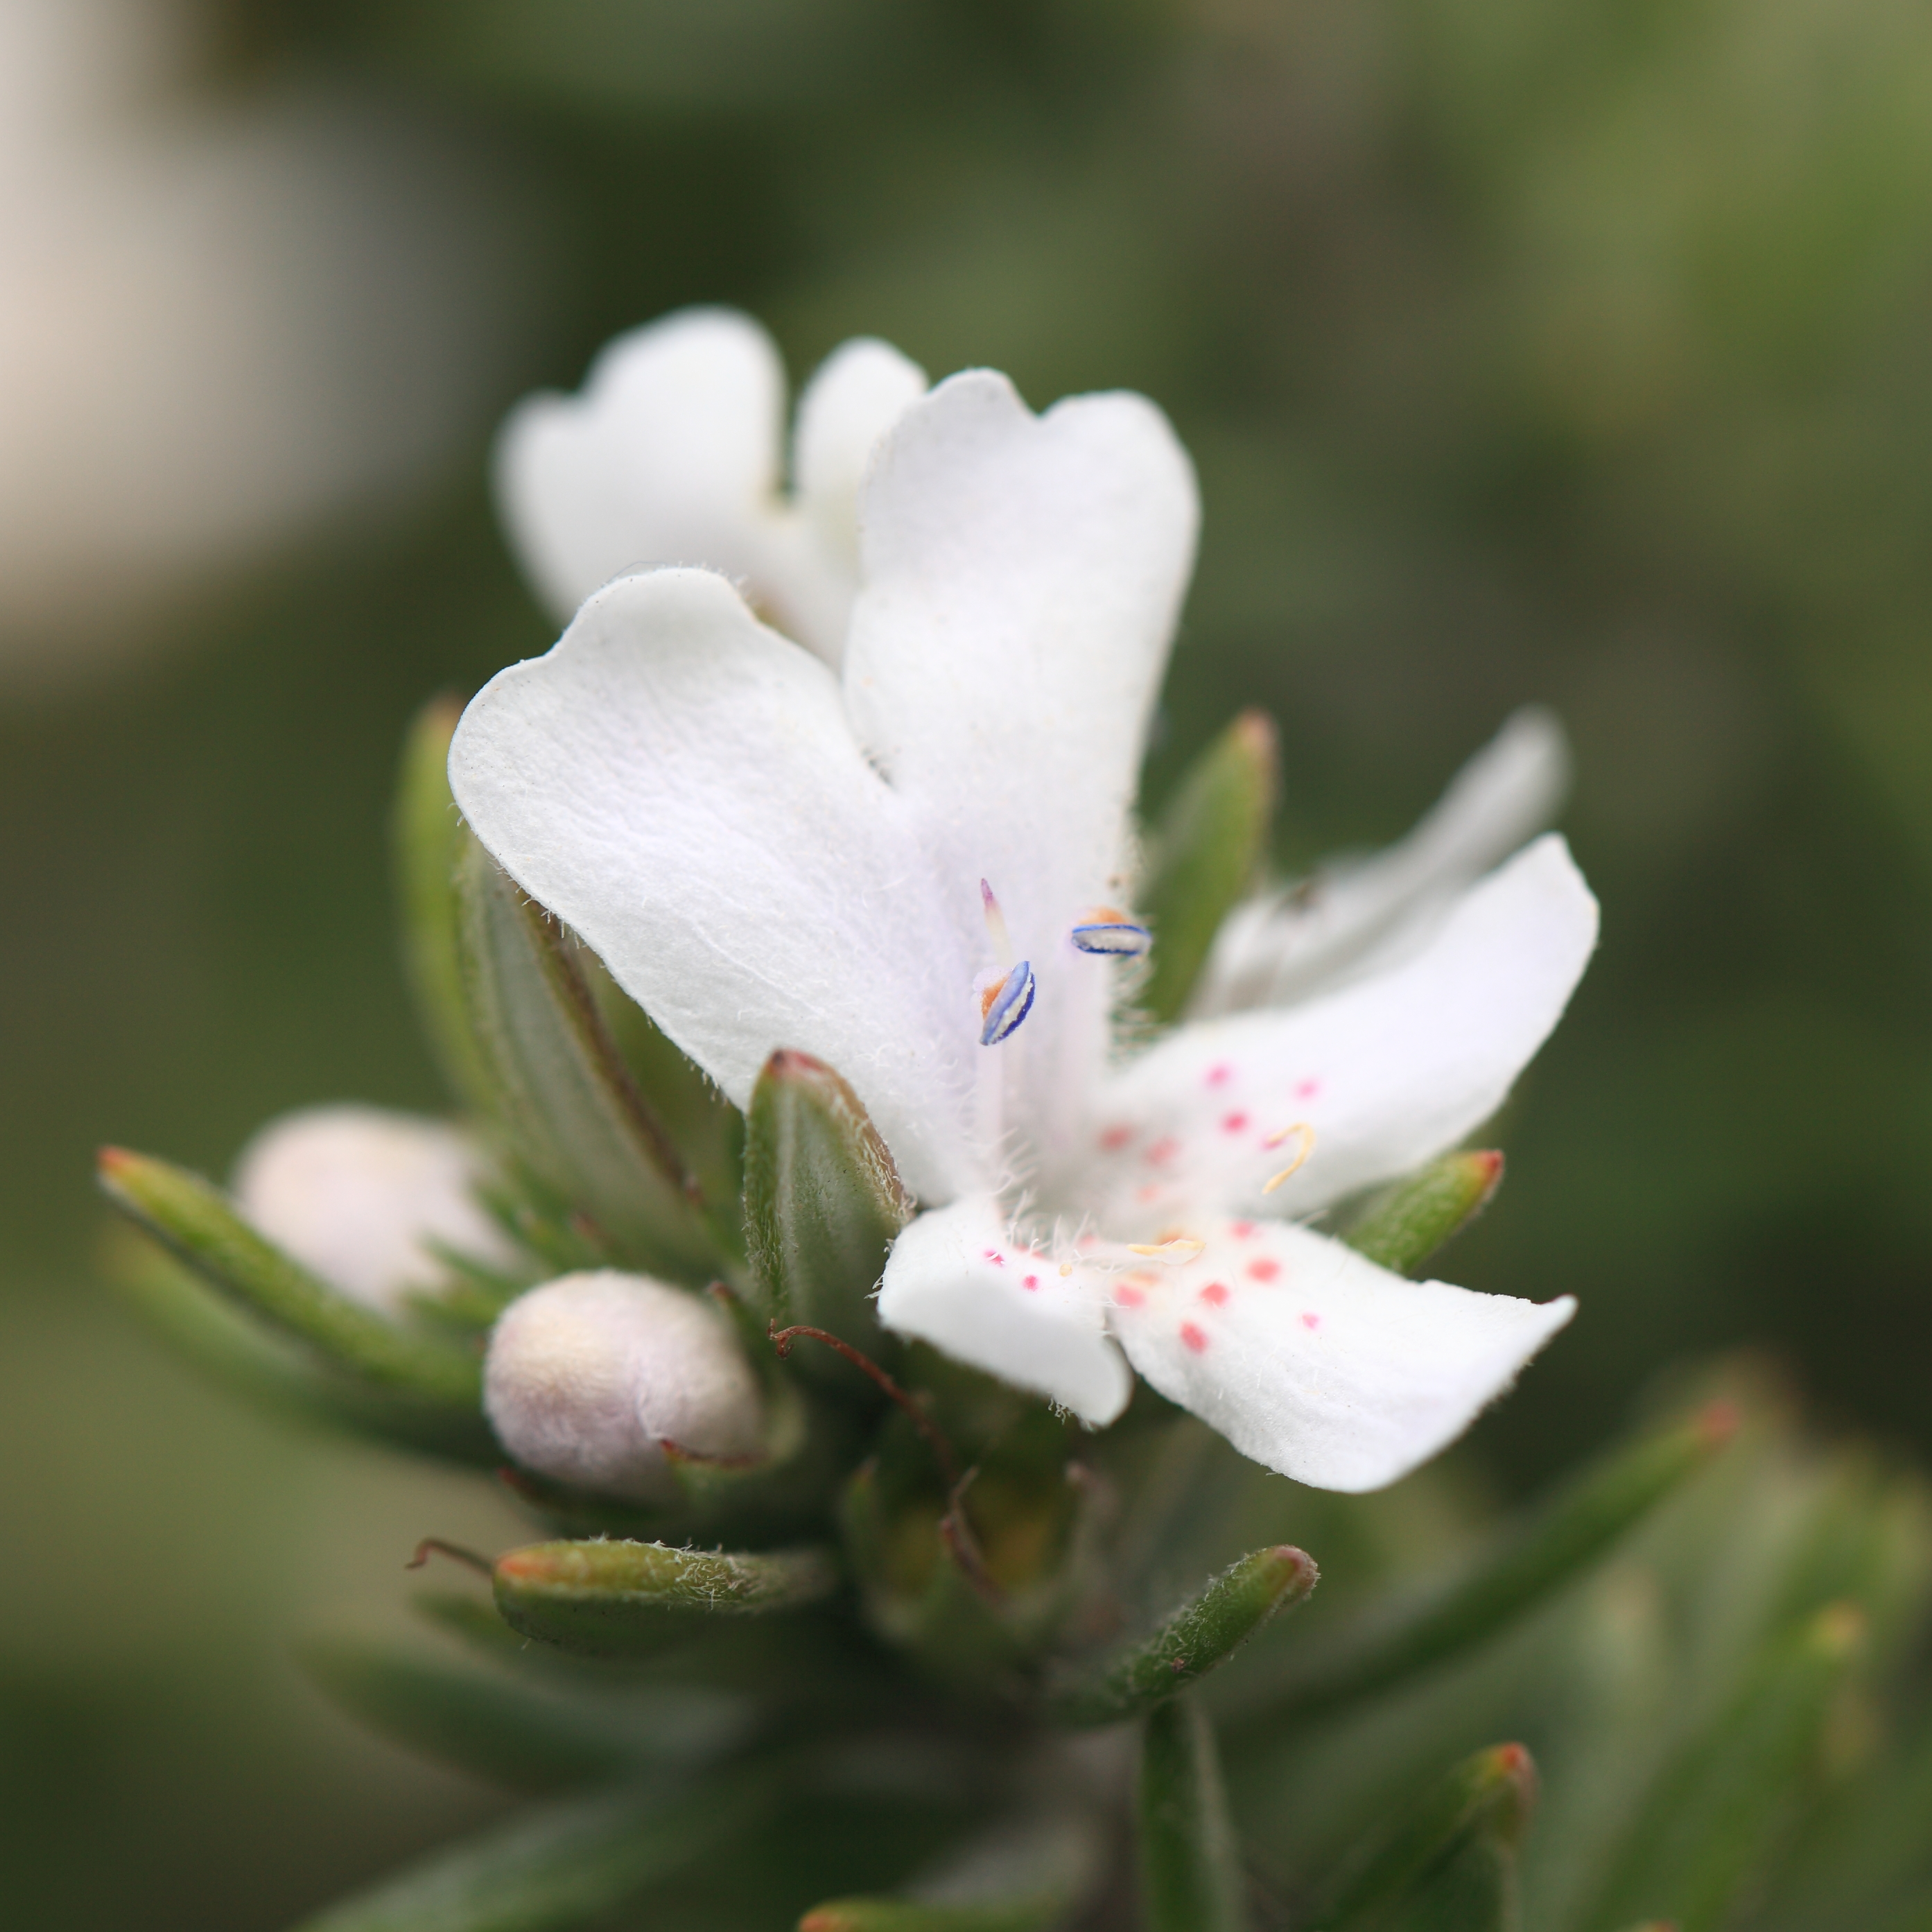
nature, branch, blossom, plant, flower, petal, high, macro, botany, flora, wildflower, close up, cool image, shrub, rhododendron, 5d, hires, markii, hi, res, resolution, macro photography, jasmine, flowering plant, woody plant, land plant